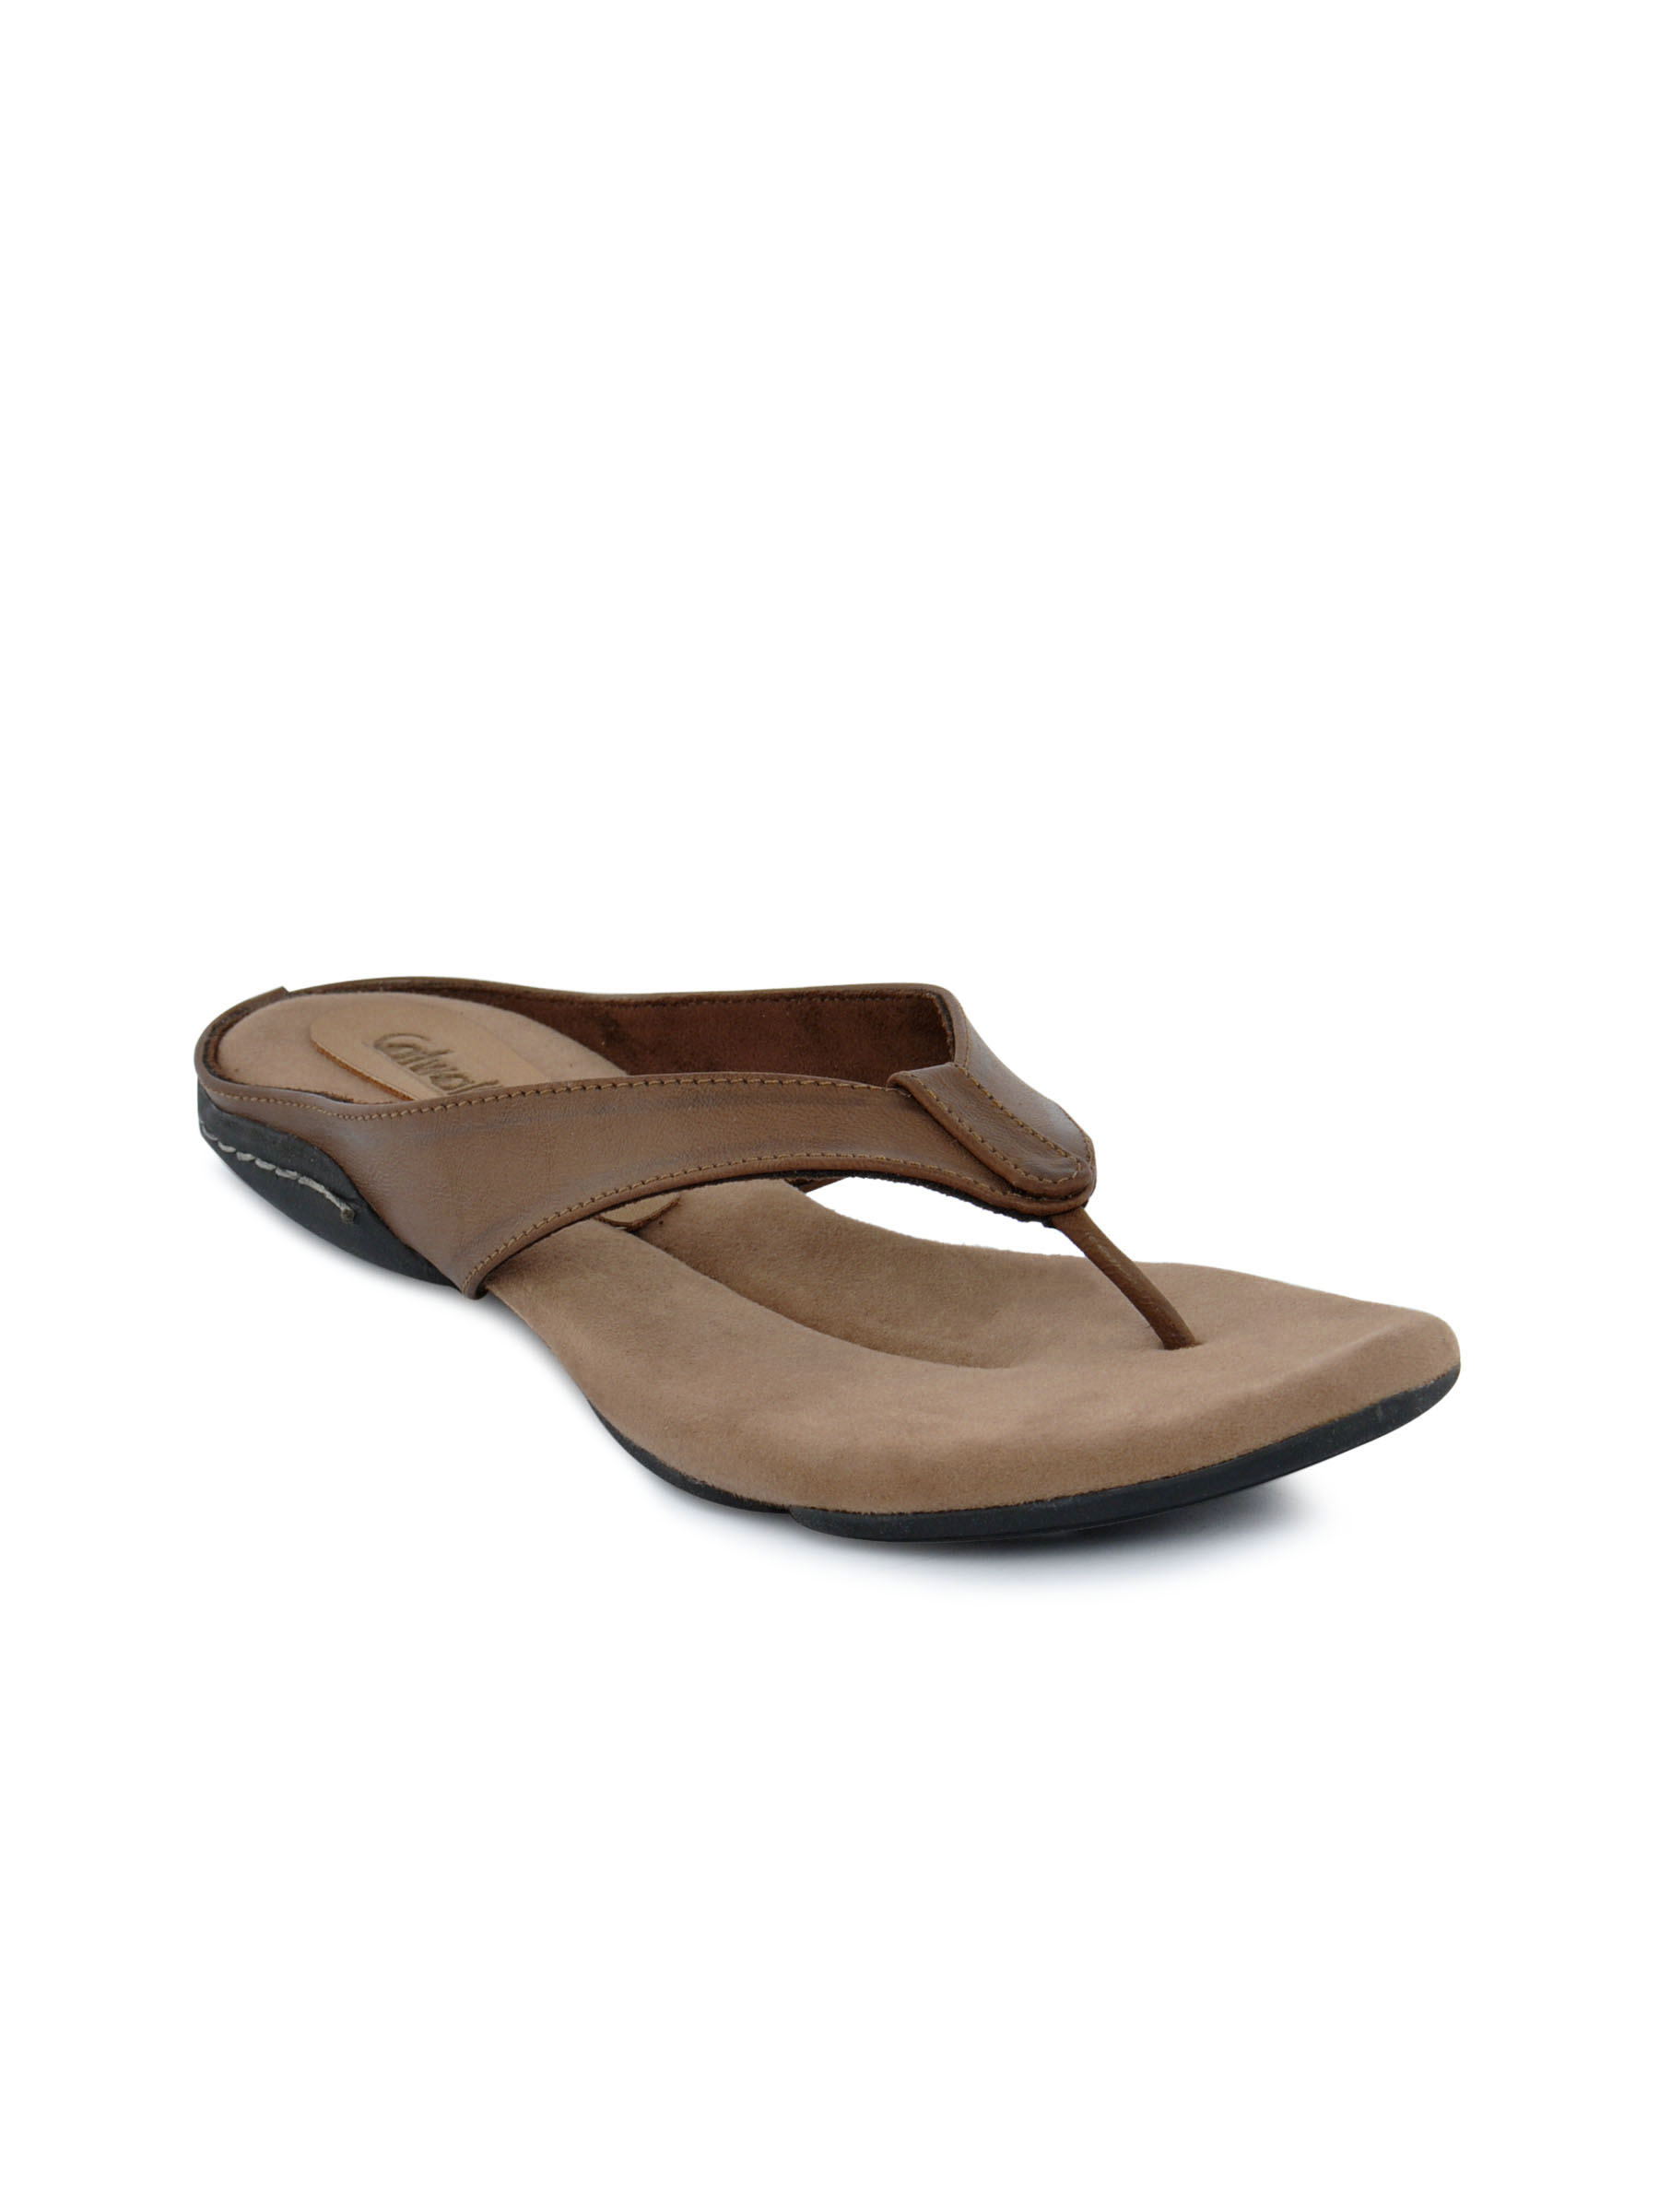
Catwalk Women Trendy Tan Flats
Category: Footwear / Shoes / Heels
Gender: Women
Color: Tan
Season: Winter 2015
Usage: Casual